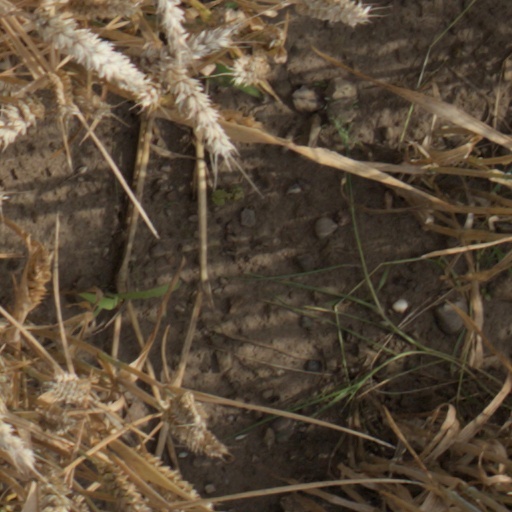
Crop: wheat